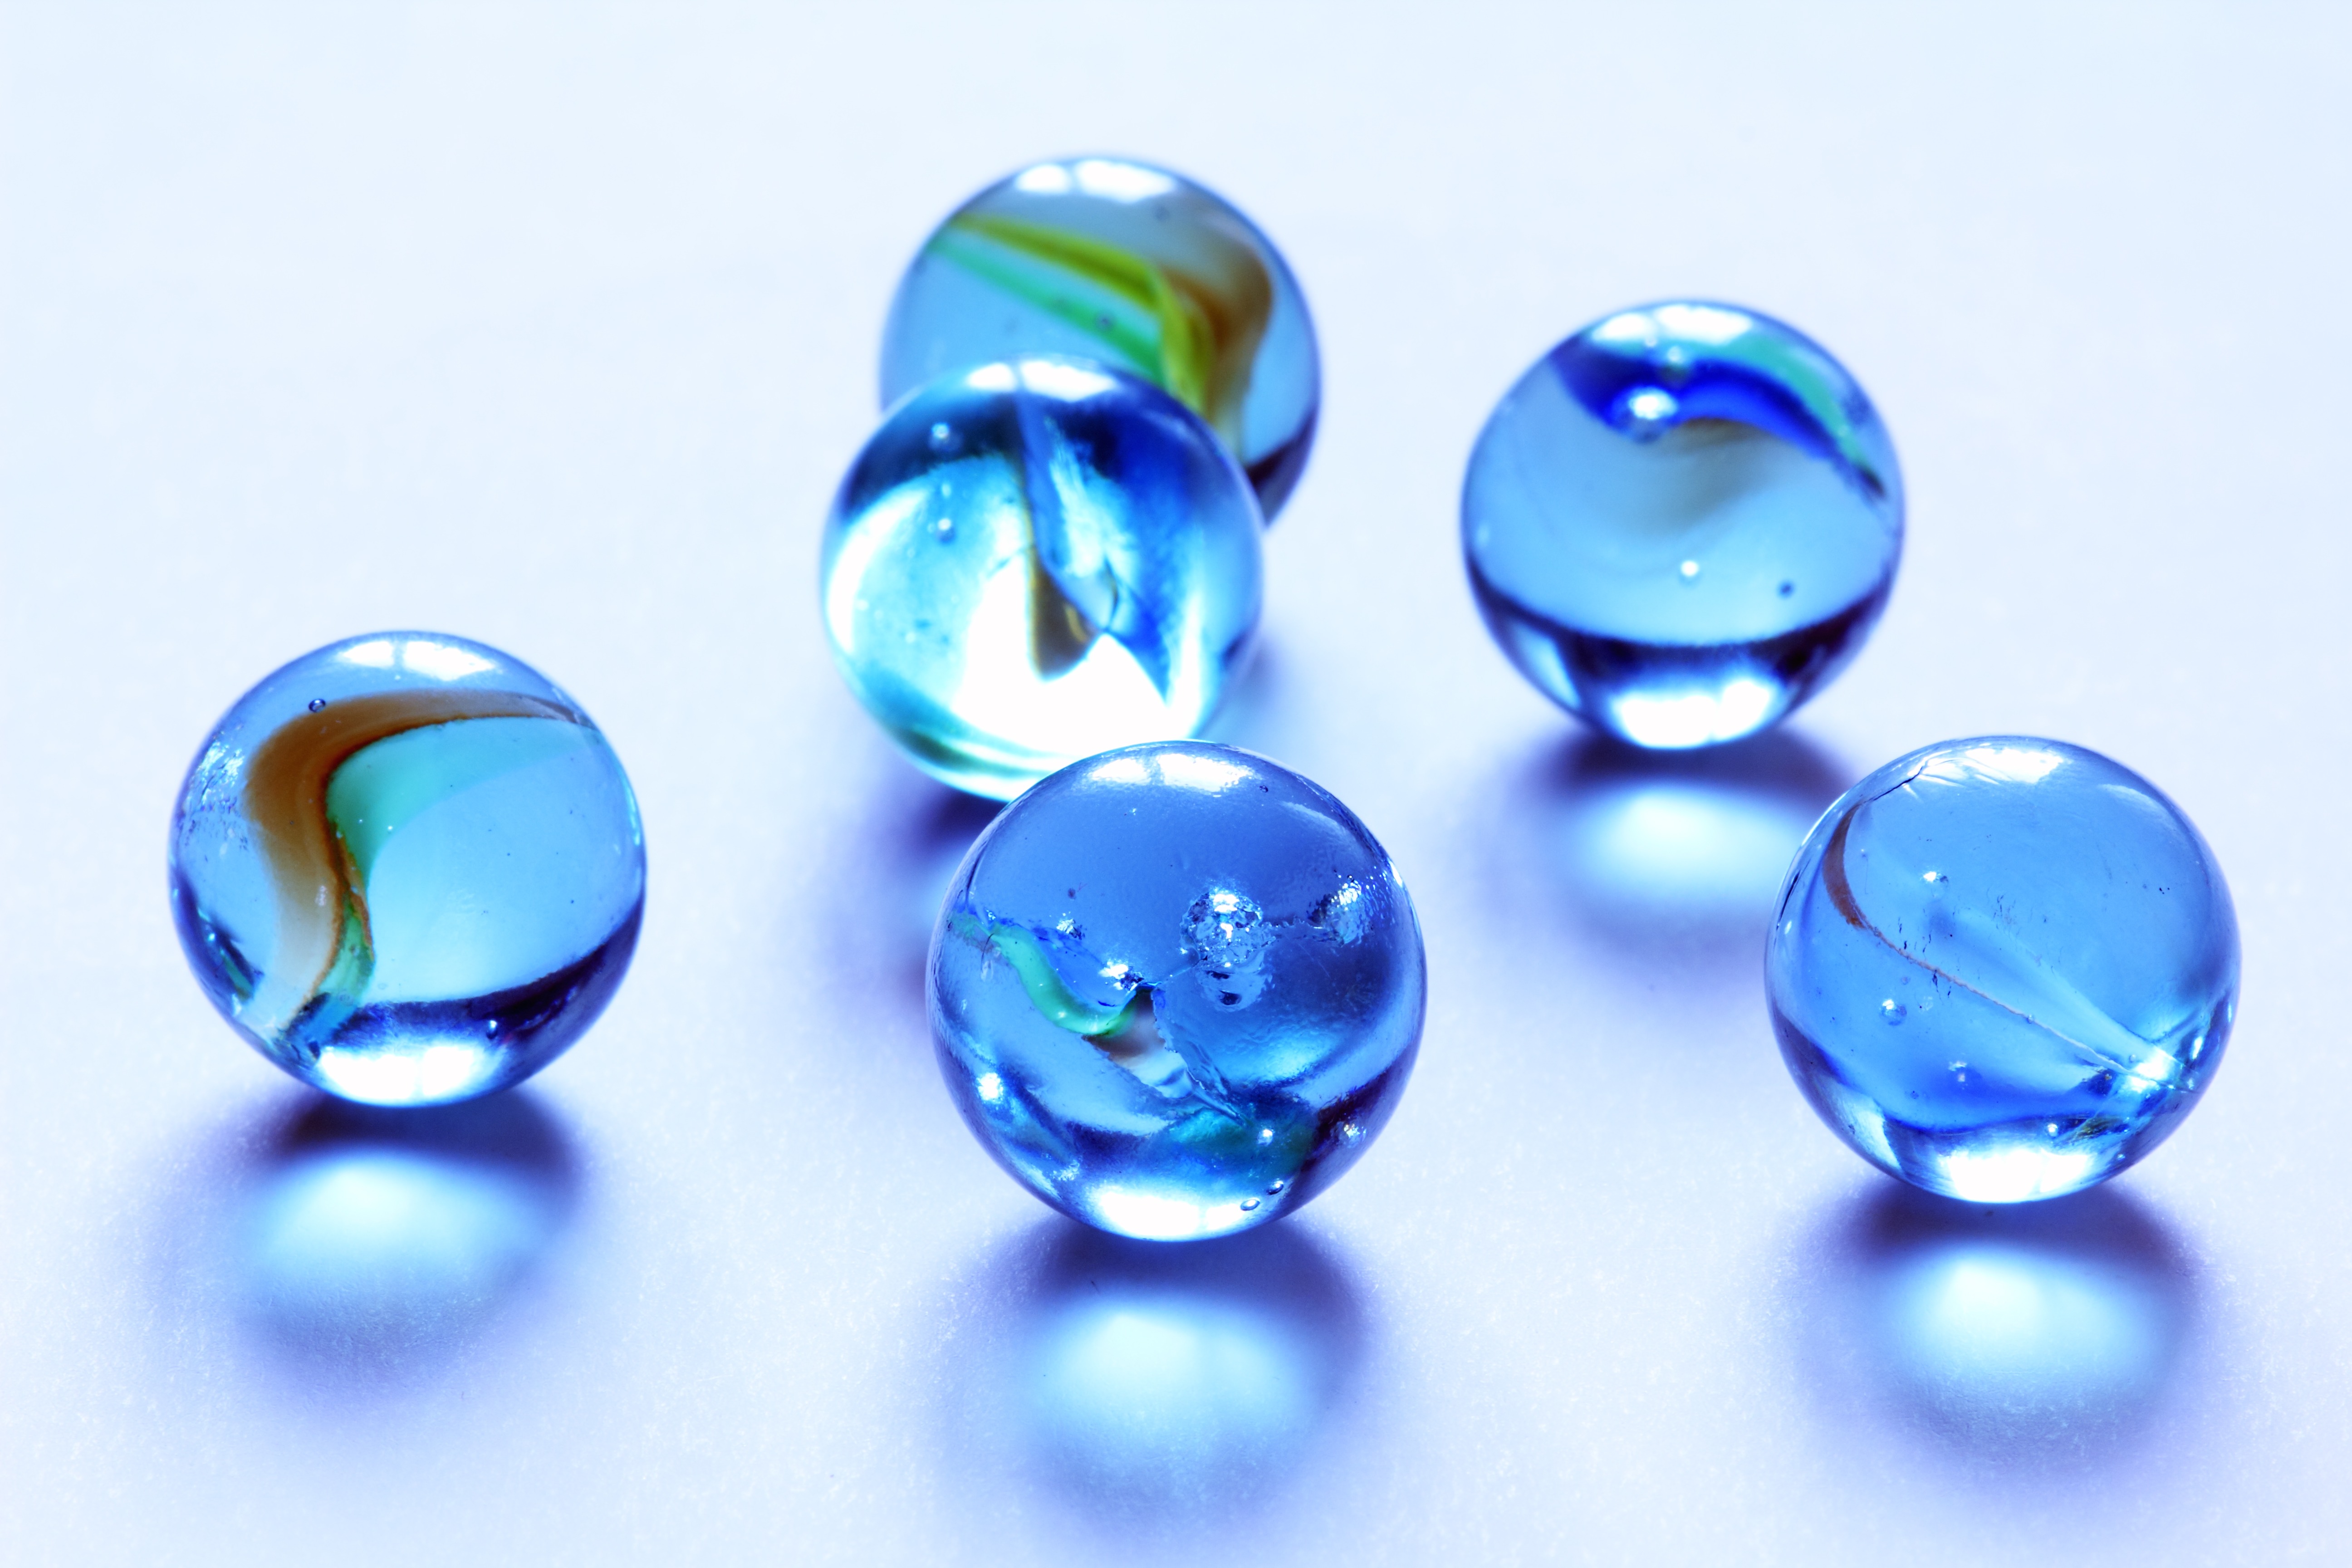
game, play, round, glass, blue, playing, bead, toy, material, jewellery, kids, children, fun, ball, marbles, marble, sphere, balls, 6, six, gemstone, playtime, cobalt blue, fashion accessory, body jewelry